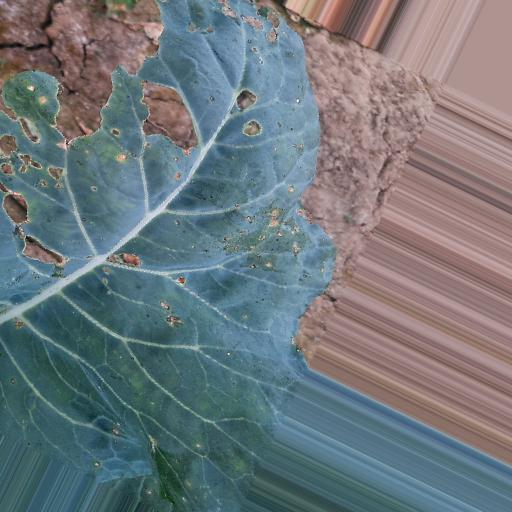
Label: Black Rot